Aml Ameen

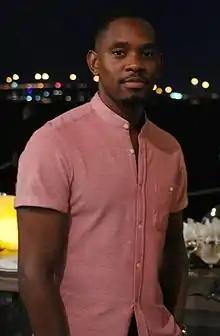
Ameen at the 2016 Miami International Film Festival presentation of "Soy Nero"

Aml Ameen (born 30 July 1985) is a British actor and filmmaker. He is best known for his roles as Trevor (Trife) in "Kidulthood" (2006), Malcolm Davies in "Harry's Law", Lewis Hardy in the ITV television series "The Bill", Capheus in the first season of the Netflix original series "Sense8", and Alby in "The Maze Runner" (2014). His directorial debut was the 2021 romantic comedy "Boxing Day".